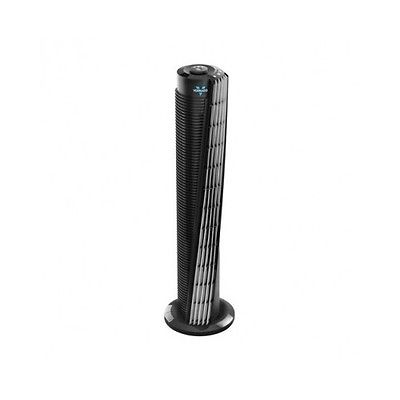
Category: fan